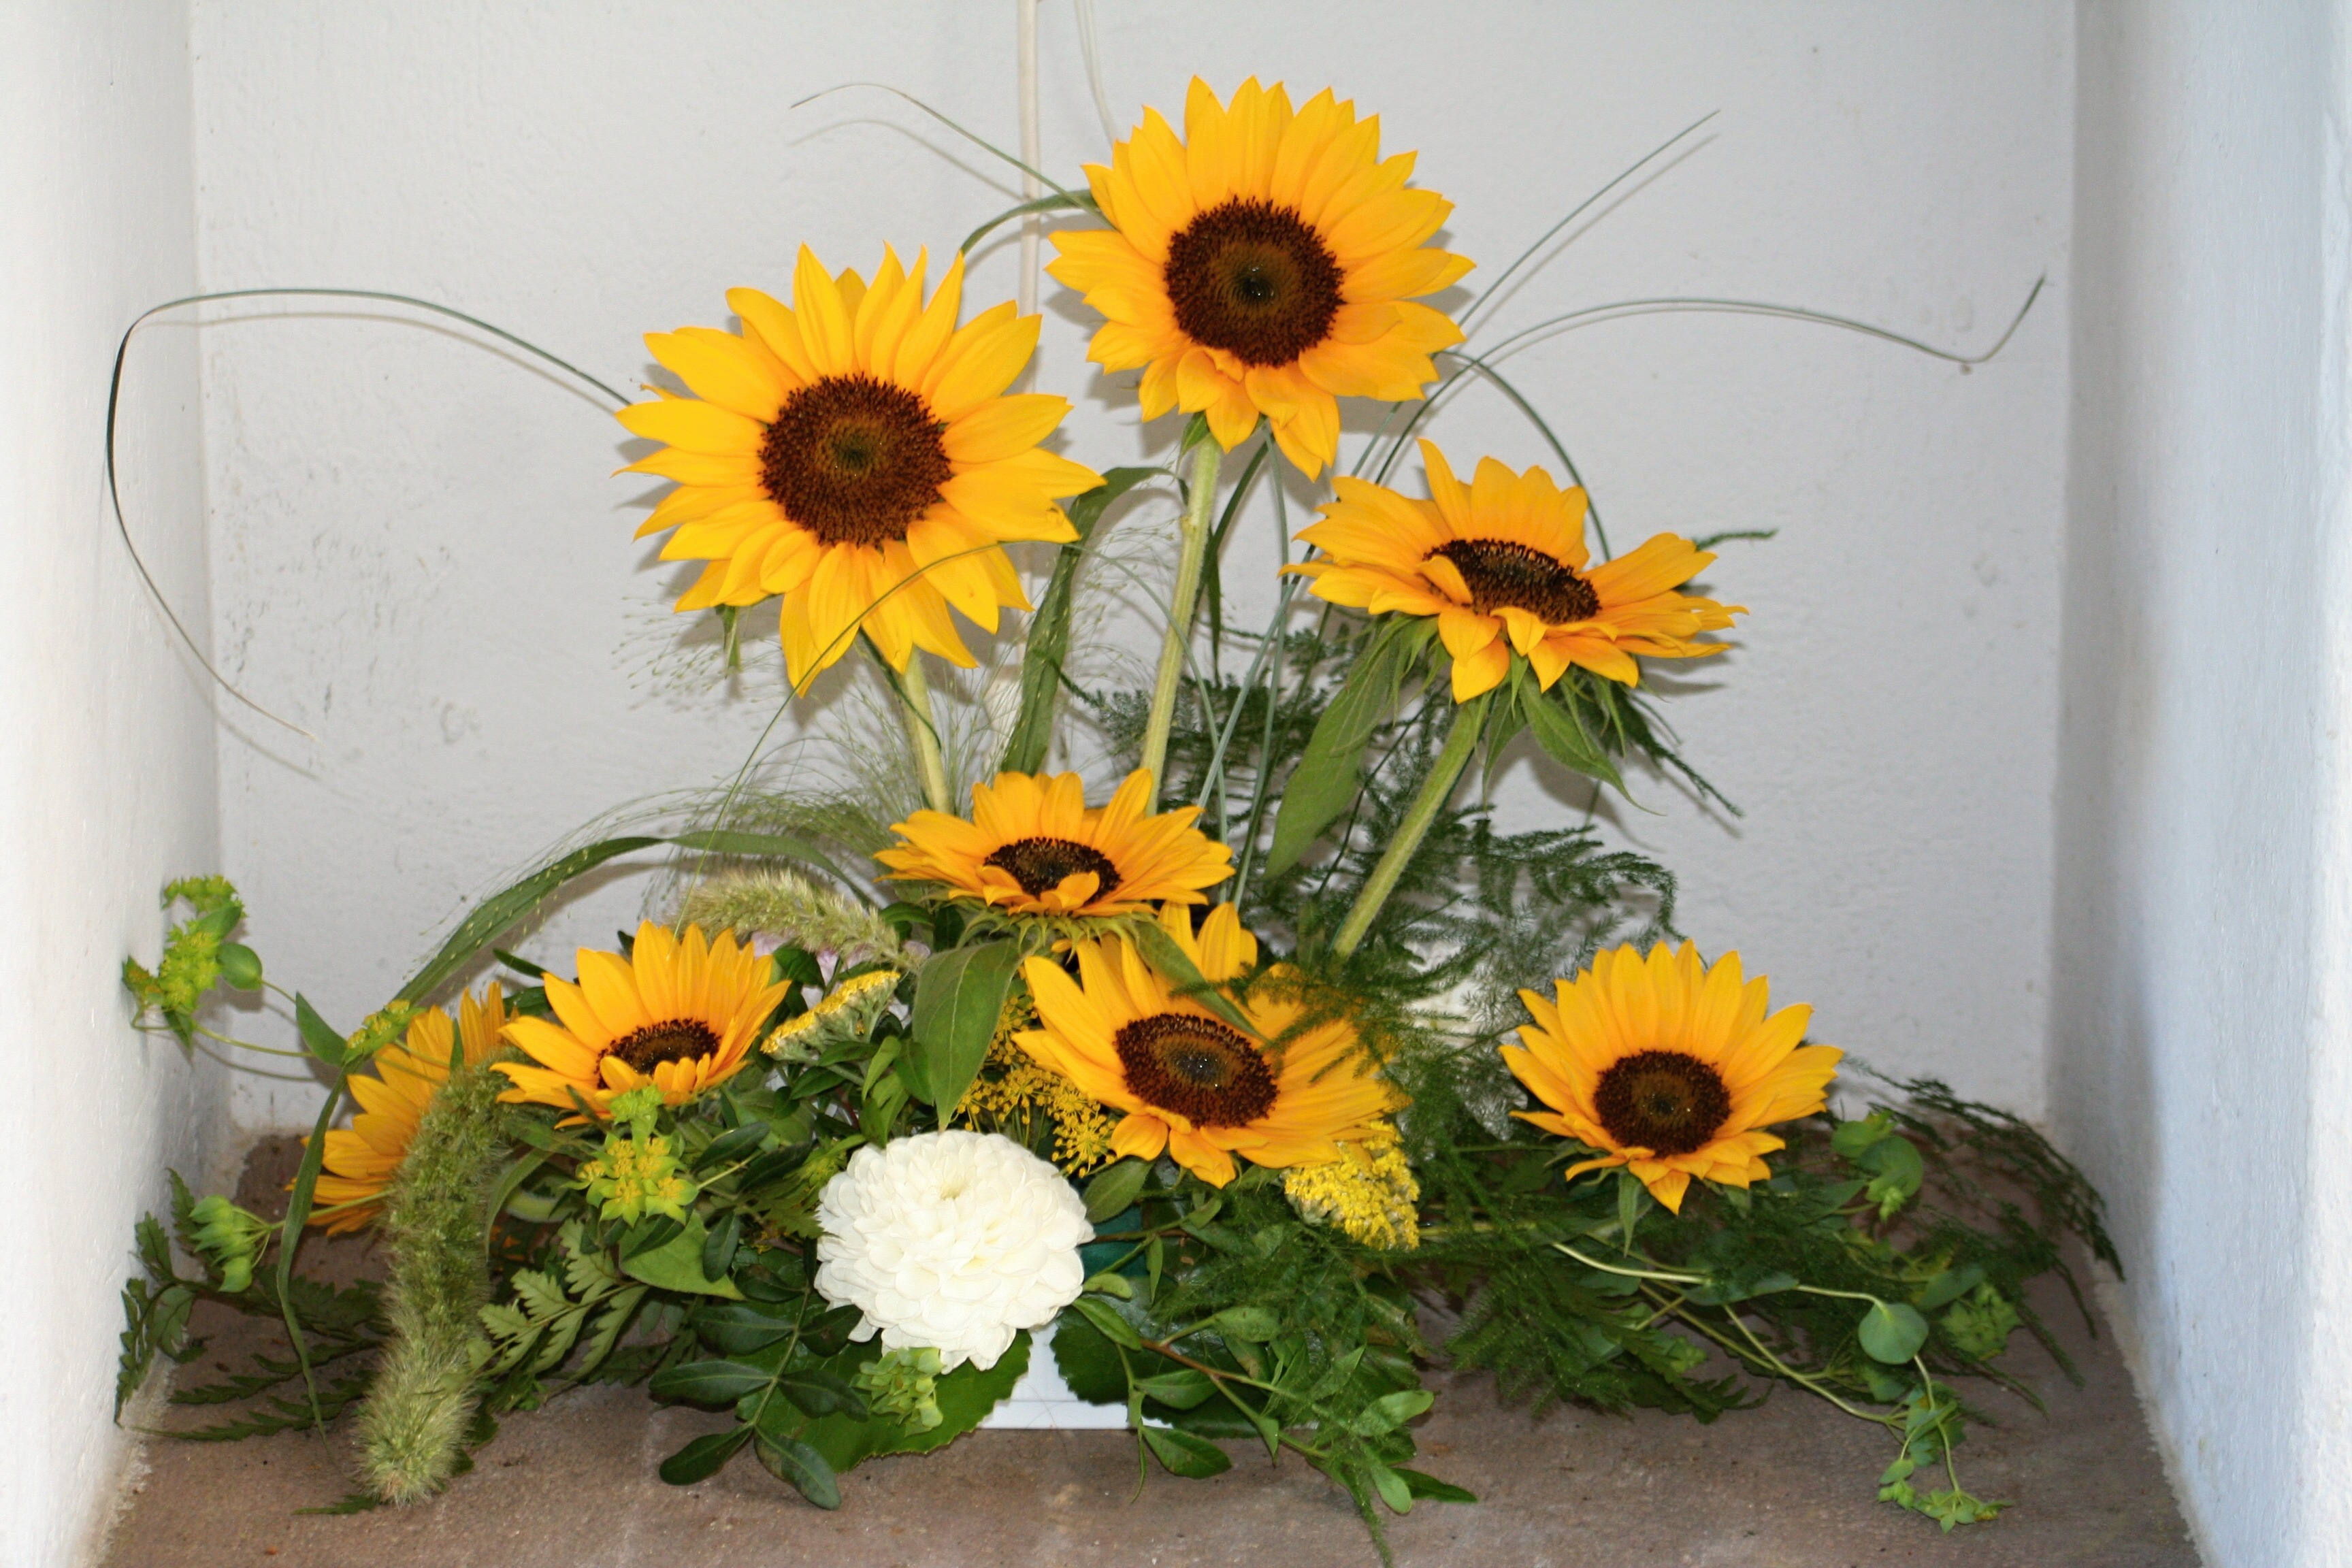
nature, plant, sun, flower, wall, summer, decoration, green, yellow, sunflower, flowers, arrangement, leaves, seeds, festival, sun flower, gerbera, sunflower seeds, floristry, flowering plant, daisy family, flower bouquet, cut flowers, floral design, sunflower seed, land plant, flower arranging